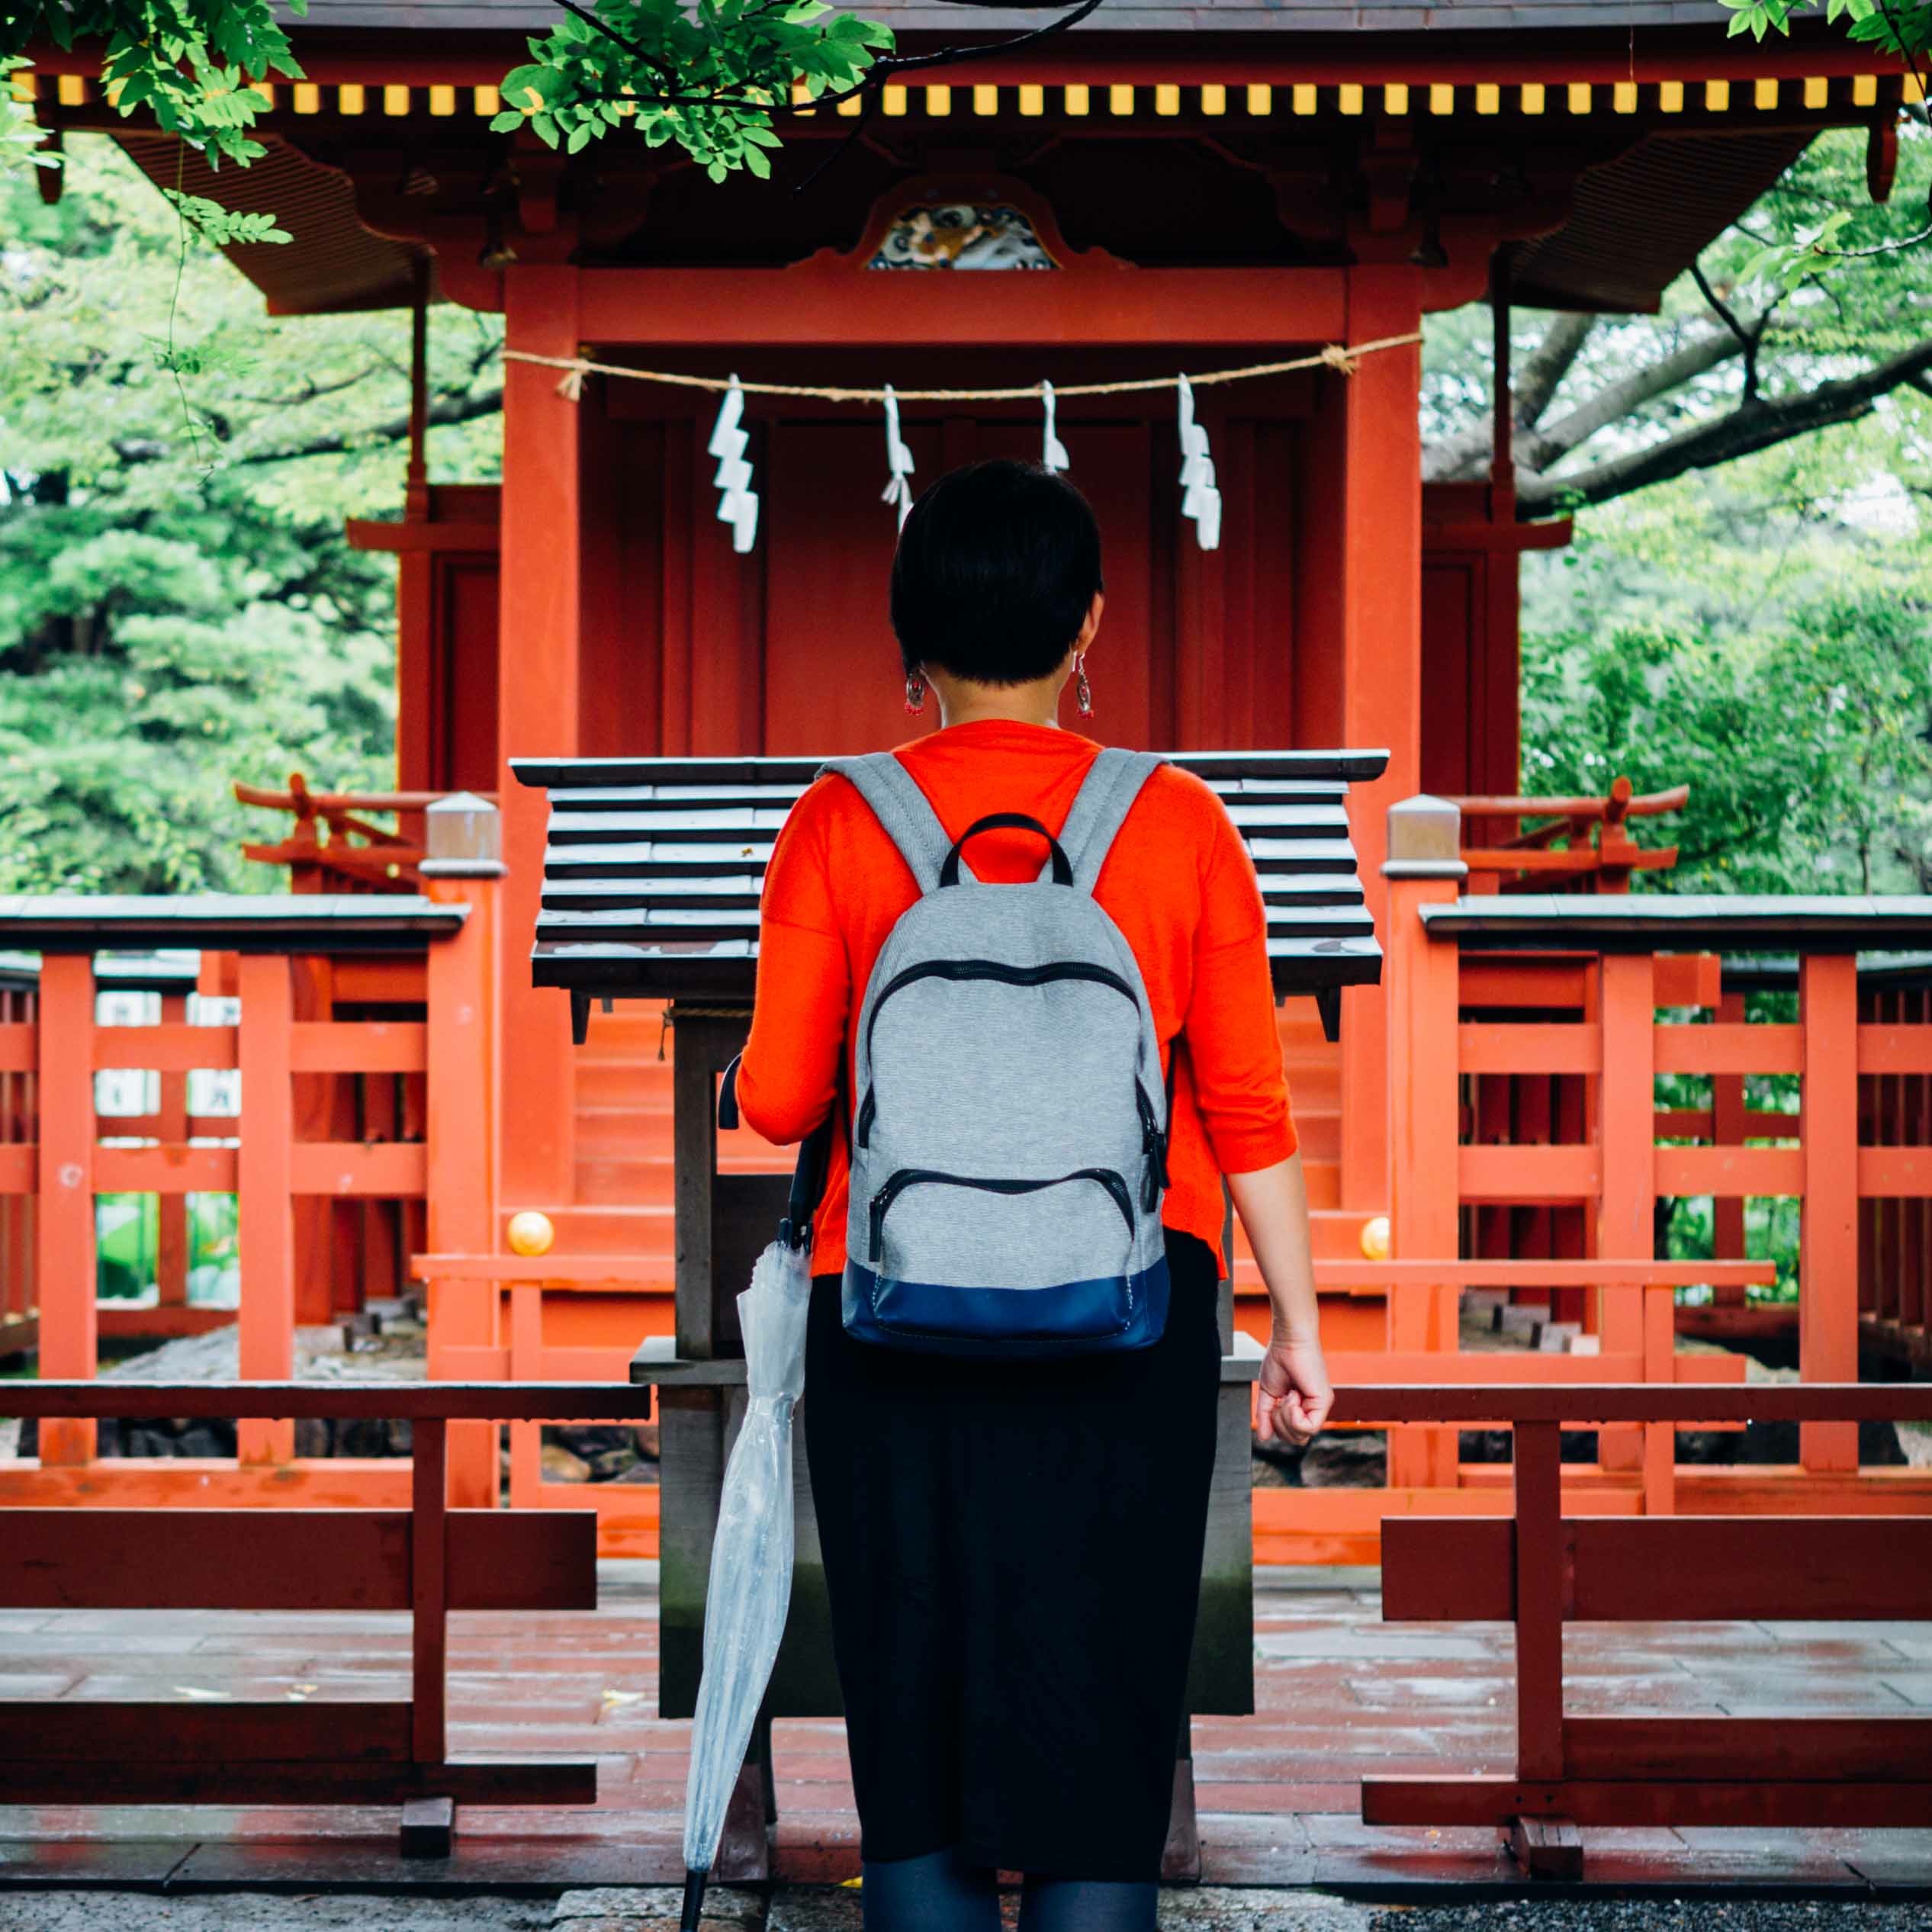
red, shrine, screenshot, shinto shrine